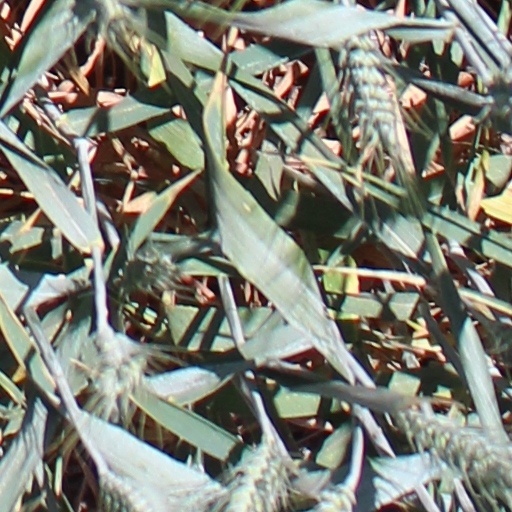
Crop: wheat